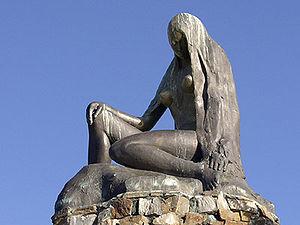
Loreley est le nom d’un rocher qui culmine à 132 mètres au-dessus du Rhin à proximité de Sankt Goarshausen en Allemagne.